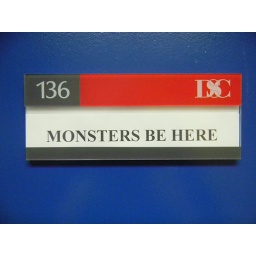
09.09.2010. Walking with Michelle to her class I saw this sign on one of the doors in the education building....